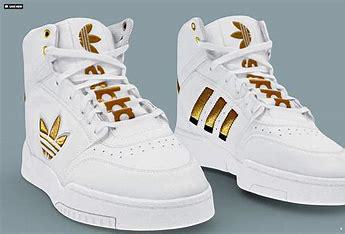
Brand: adidas
Model: Drop Step XL Skate